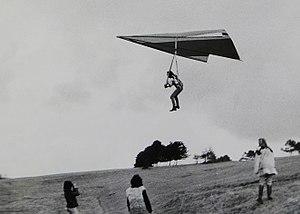
Premiers vols du prototype, début 1973.
Delta-Plane est une marque commerciale française, créée en 1973, pour la vente d'aéronefs de vol libre, nommés depuis communément « deltaplane ».